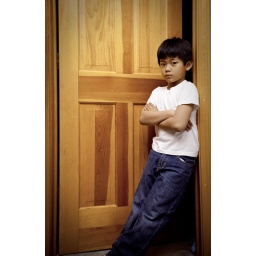
2011/02/07: Use a window or a door as a frame for your subject today in a photograph.